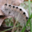
Label: caterpillar